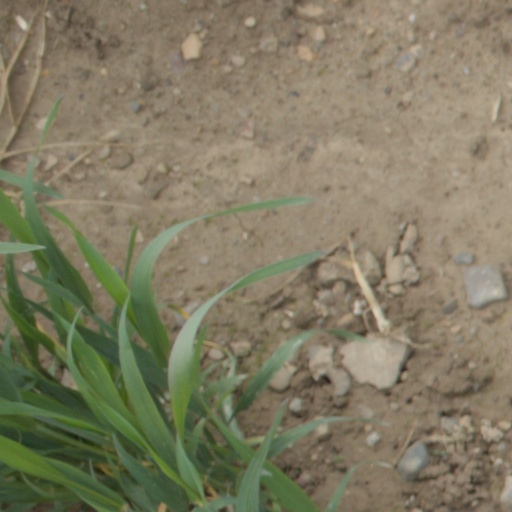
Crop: wheat